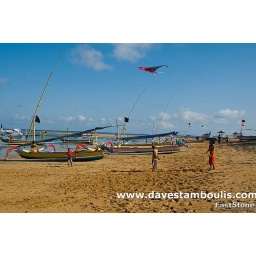
boys flying kites on the beach in Bali Indonesia